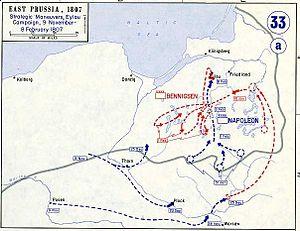
La bataille d'Eylau a eu lieu le 8 février 1807 à Preußisch Eylau dans le nord de la Prusse-Orientale, entre les forces de l’Empire russe, soutenues par celles du Royaume de Prusse, et l’Empire français. Napoléon Iᵉʳ reste maître du terrain, au prix de lourdes pertes, mais n'obtient pas la victoire décisive qu’il attendait.